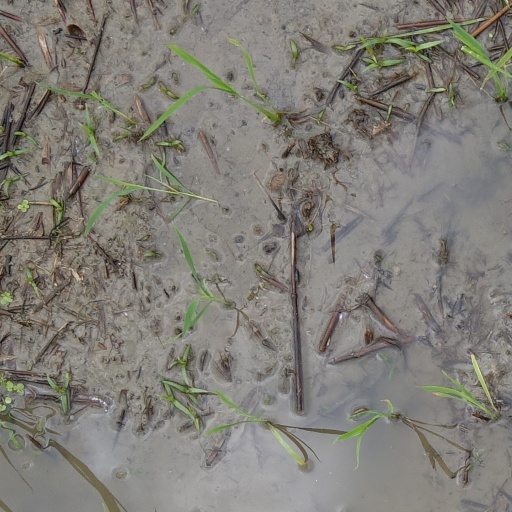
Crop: rice